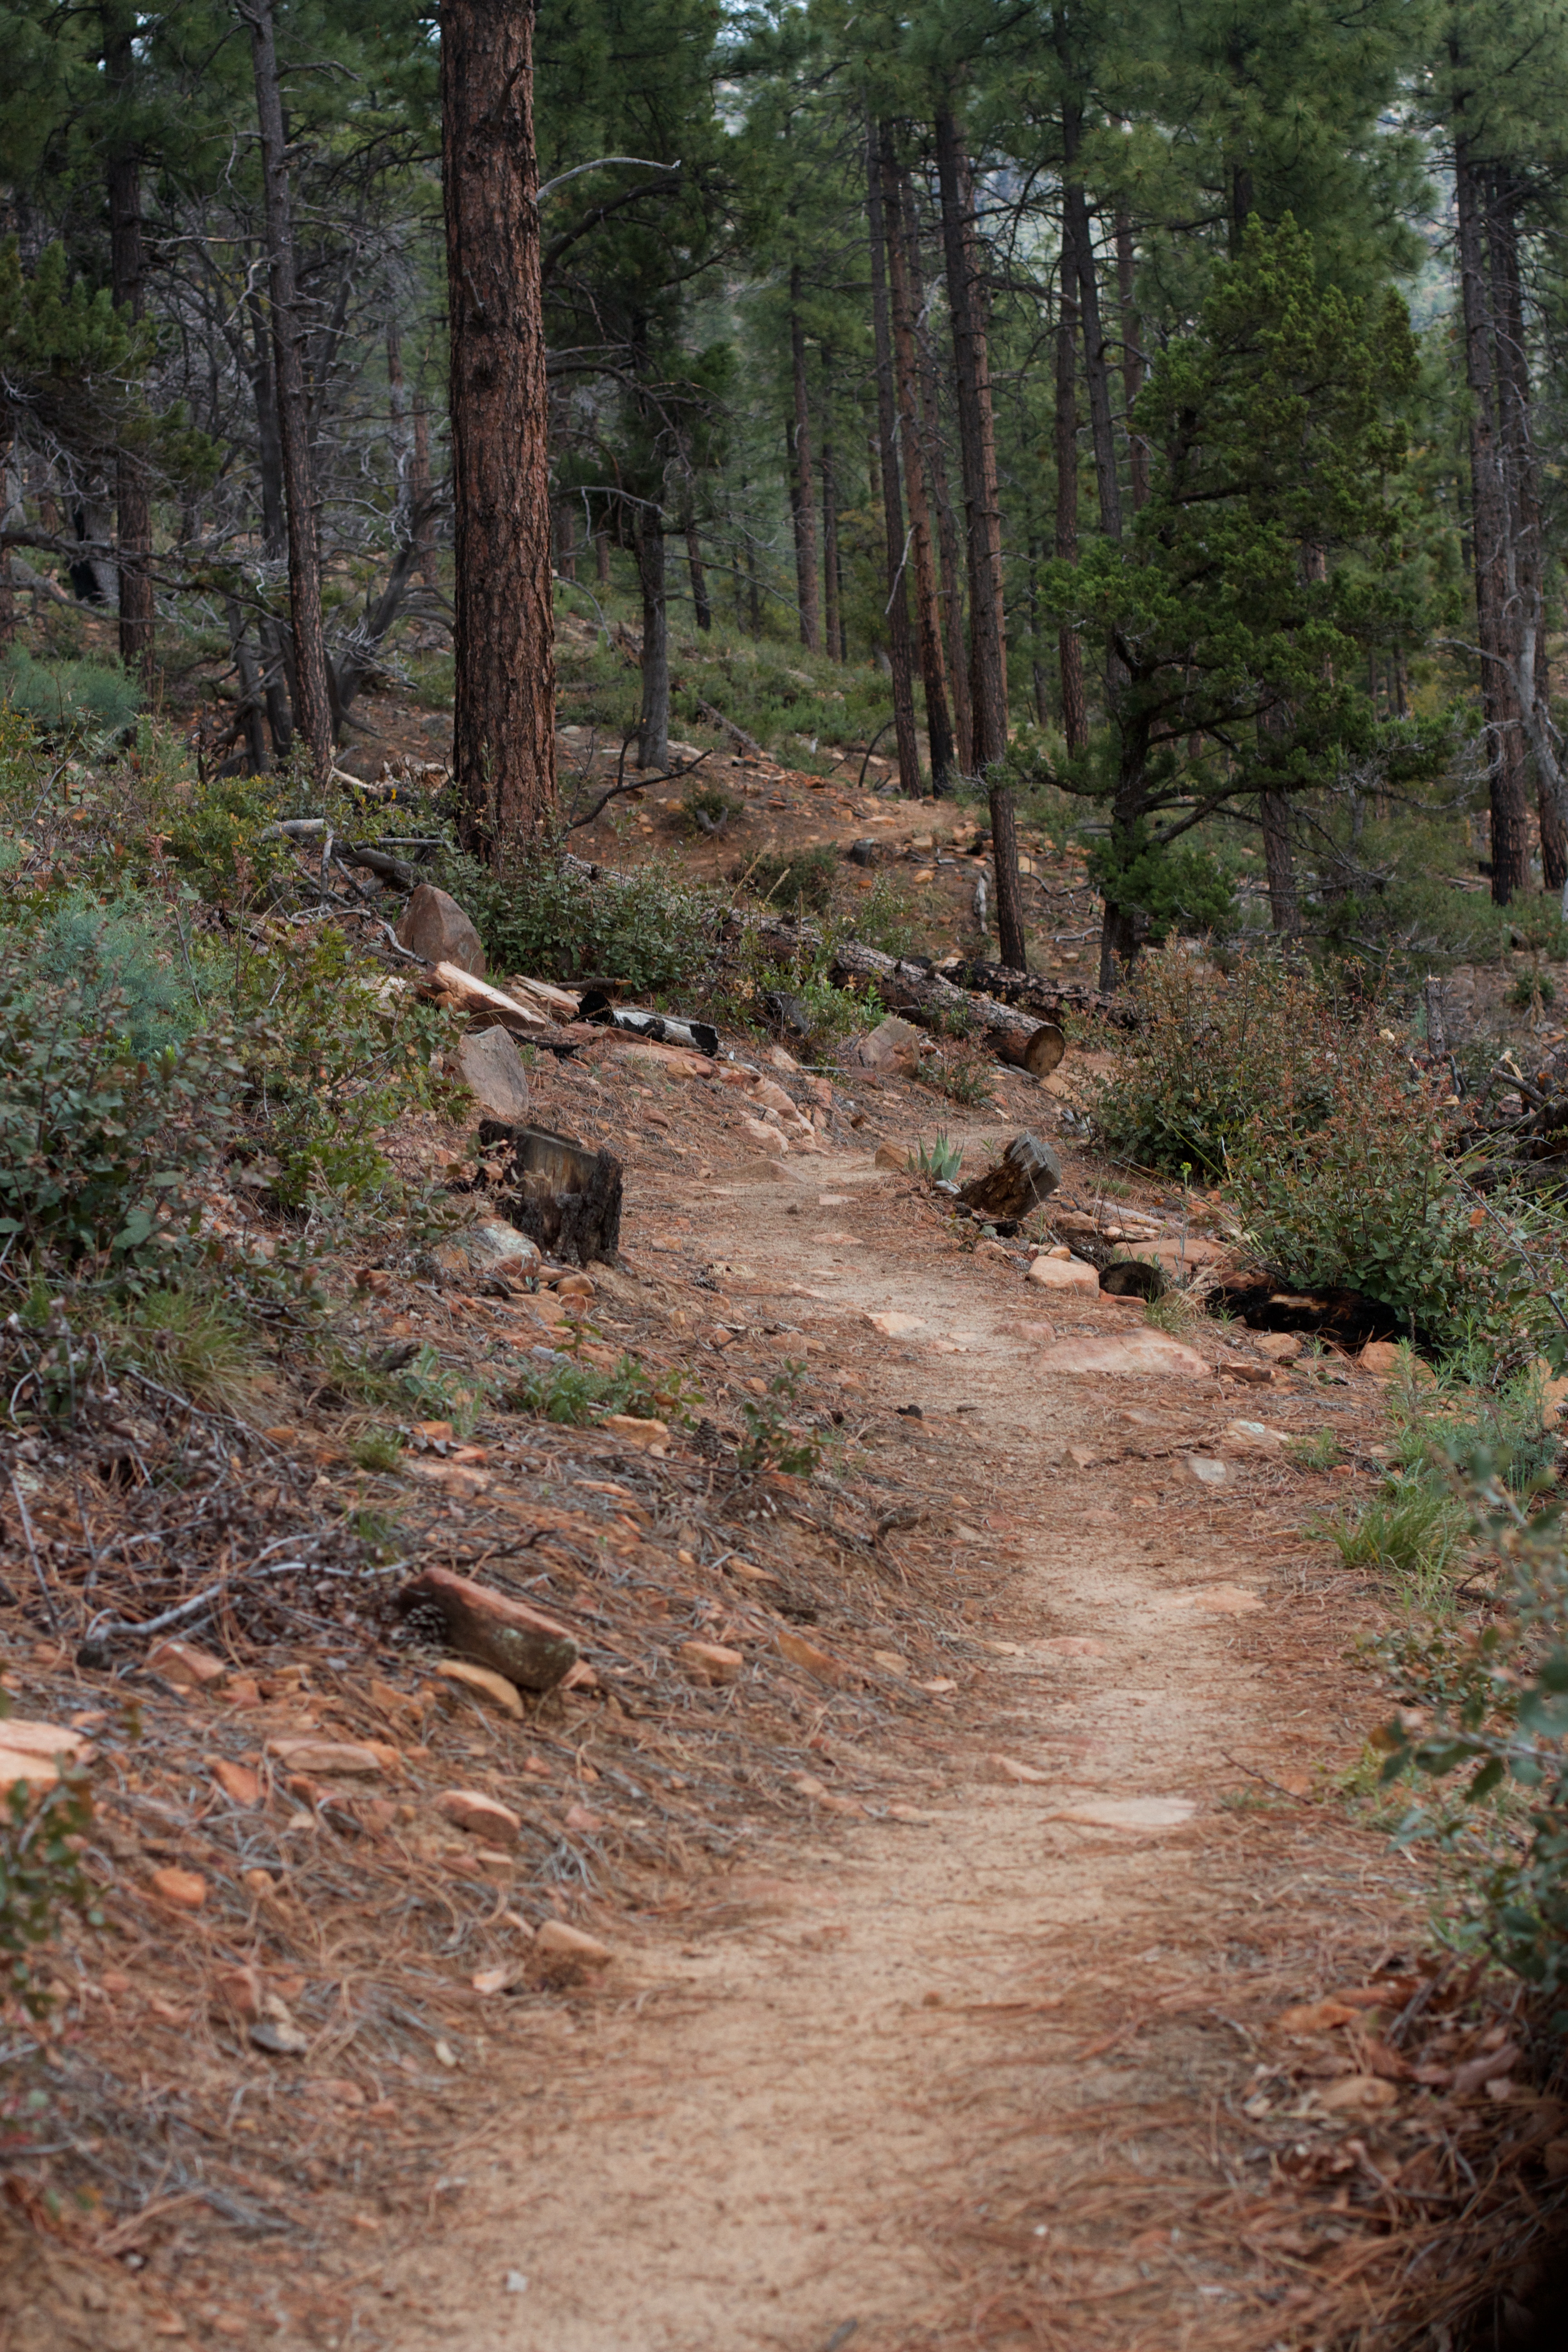
forest, wilderness, trail, stream, soil, ridge, ravine, woodland, habitat, ecosystem, natural environment